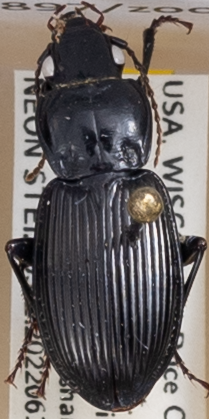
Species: Pterostichus novus
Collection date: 2022-06-14
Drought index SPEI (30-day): -0.46
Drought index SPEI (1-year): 0.03
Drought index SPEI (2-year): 0.1